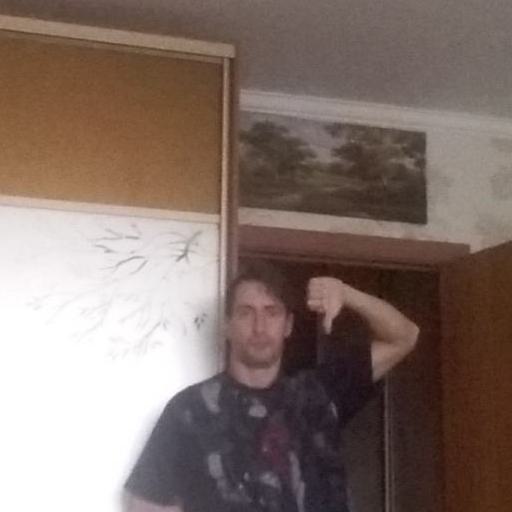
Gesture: dislike